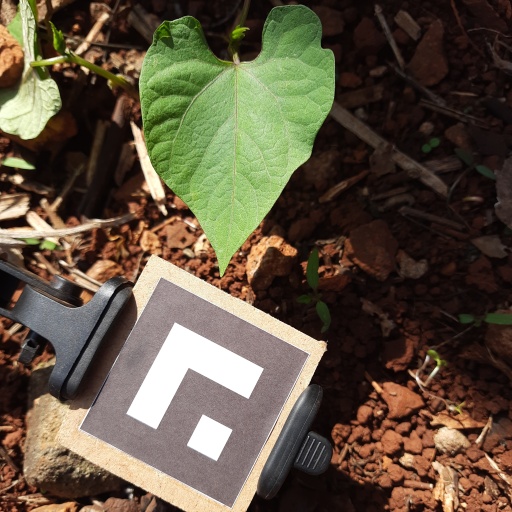
Observations: wavy surface, no eating holes, under sunlight